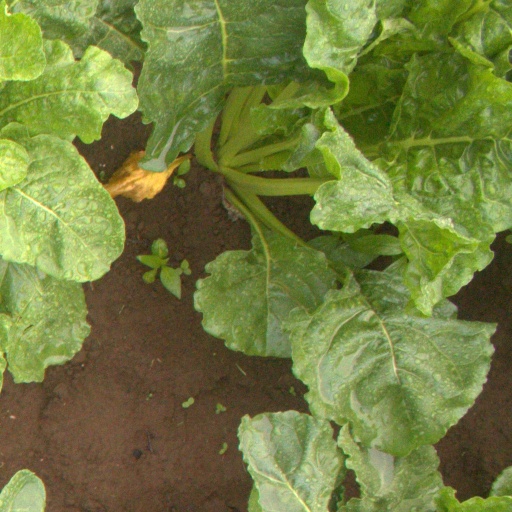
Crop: sugar beet